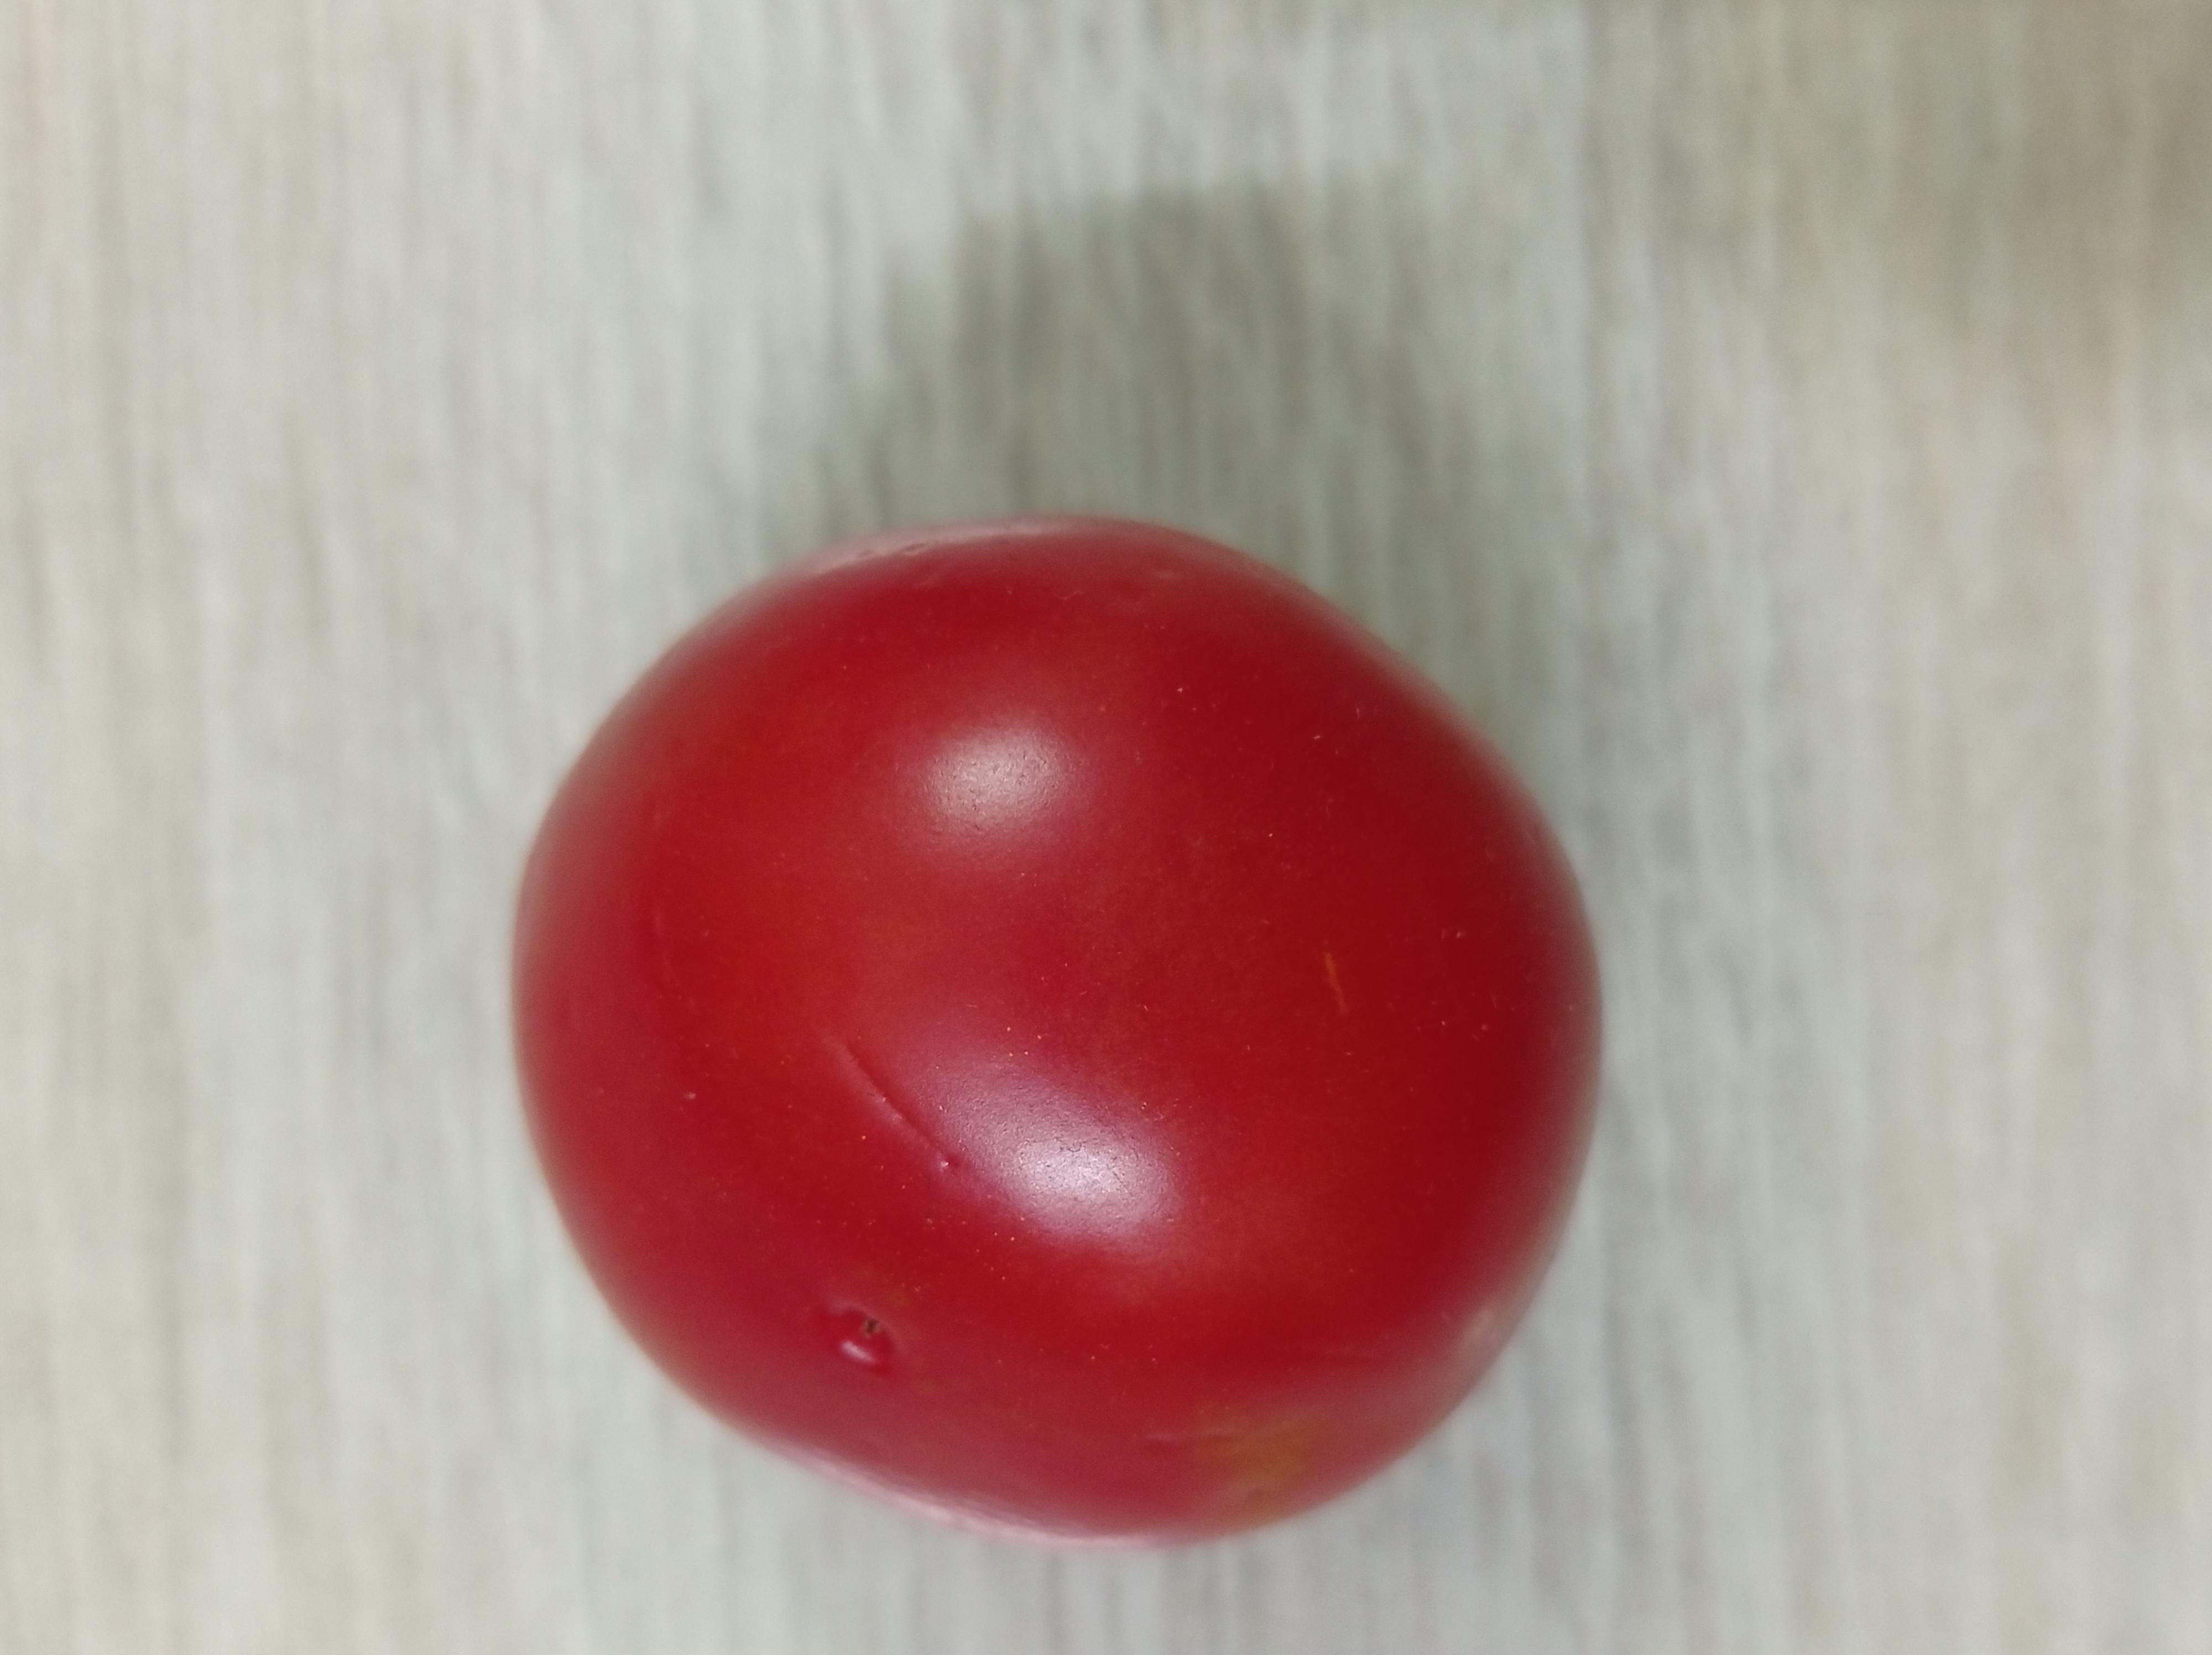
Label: Fresh